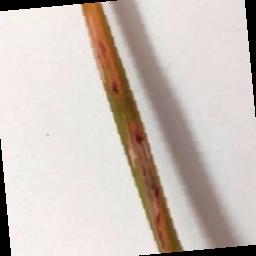
Label: Rice___Brown_Spot